Jerko Leko

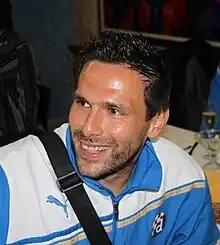
Leko with Dinamo Zagreb in 2013

Jerko Leko (born 9 April 1980) is a Croatian professional football manager and former player, who is the current manager of the second-tier Druga HNL club Jarun. He primarily played as a central midfielder, but could also operate as a right one, or more defensively, as a right-back.